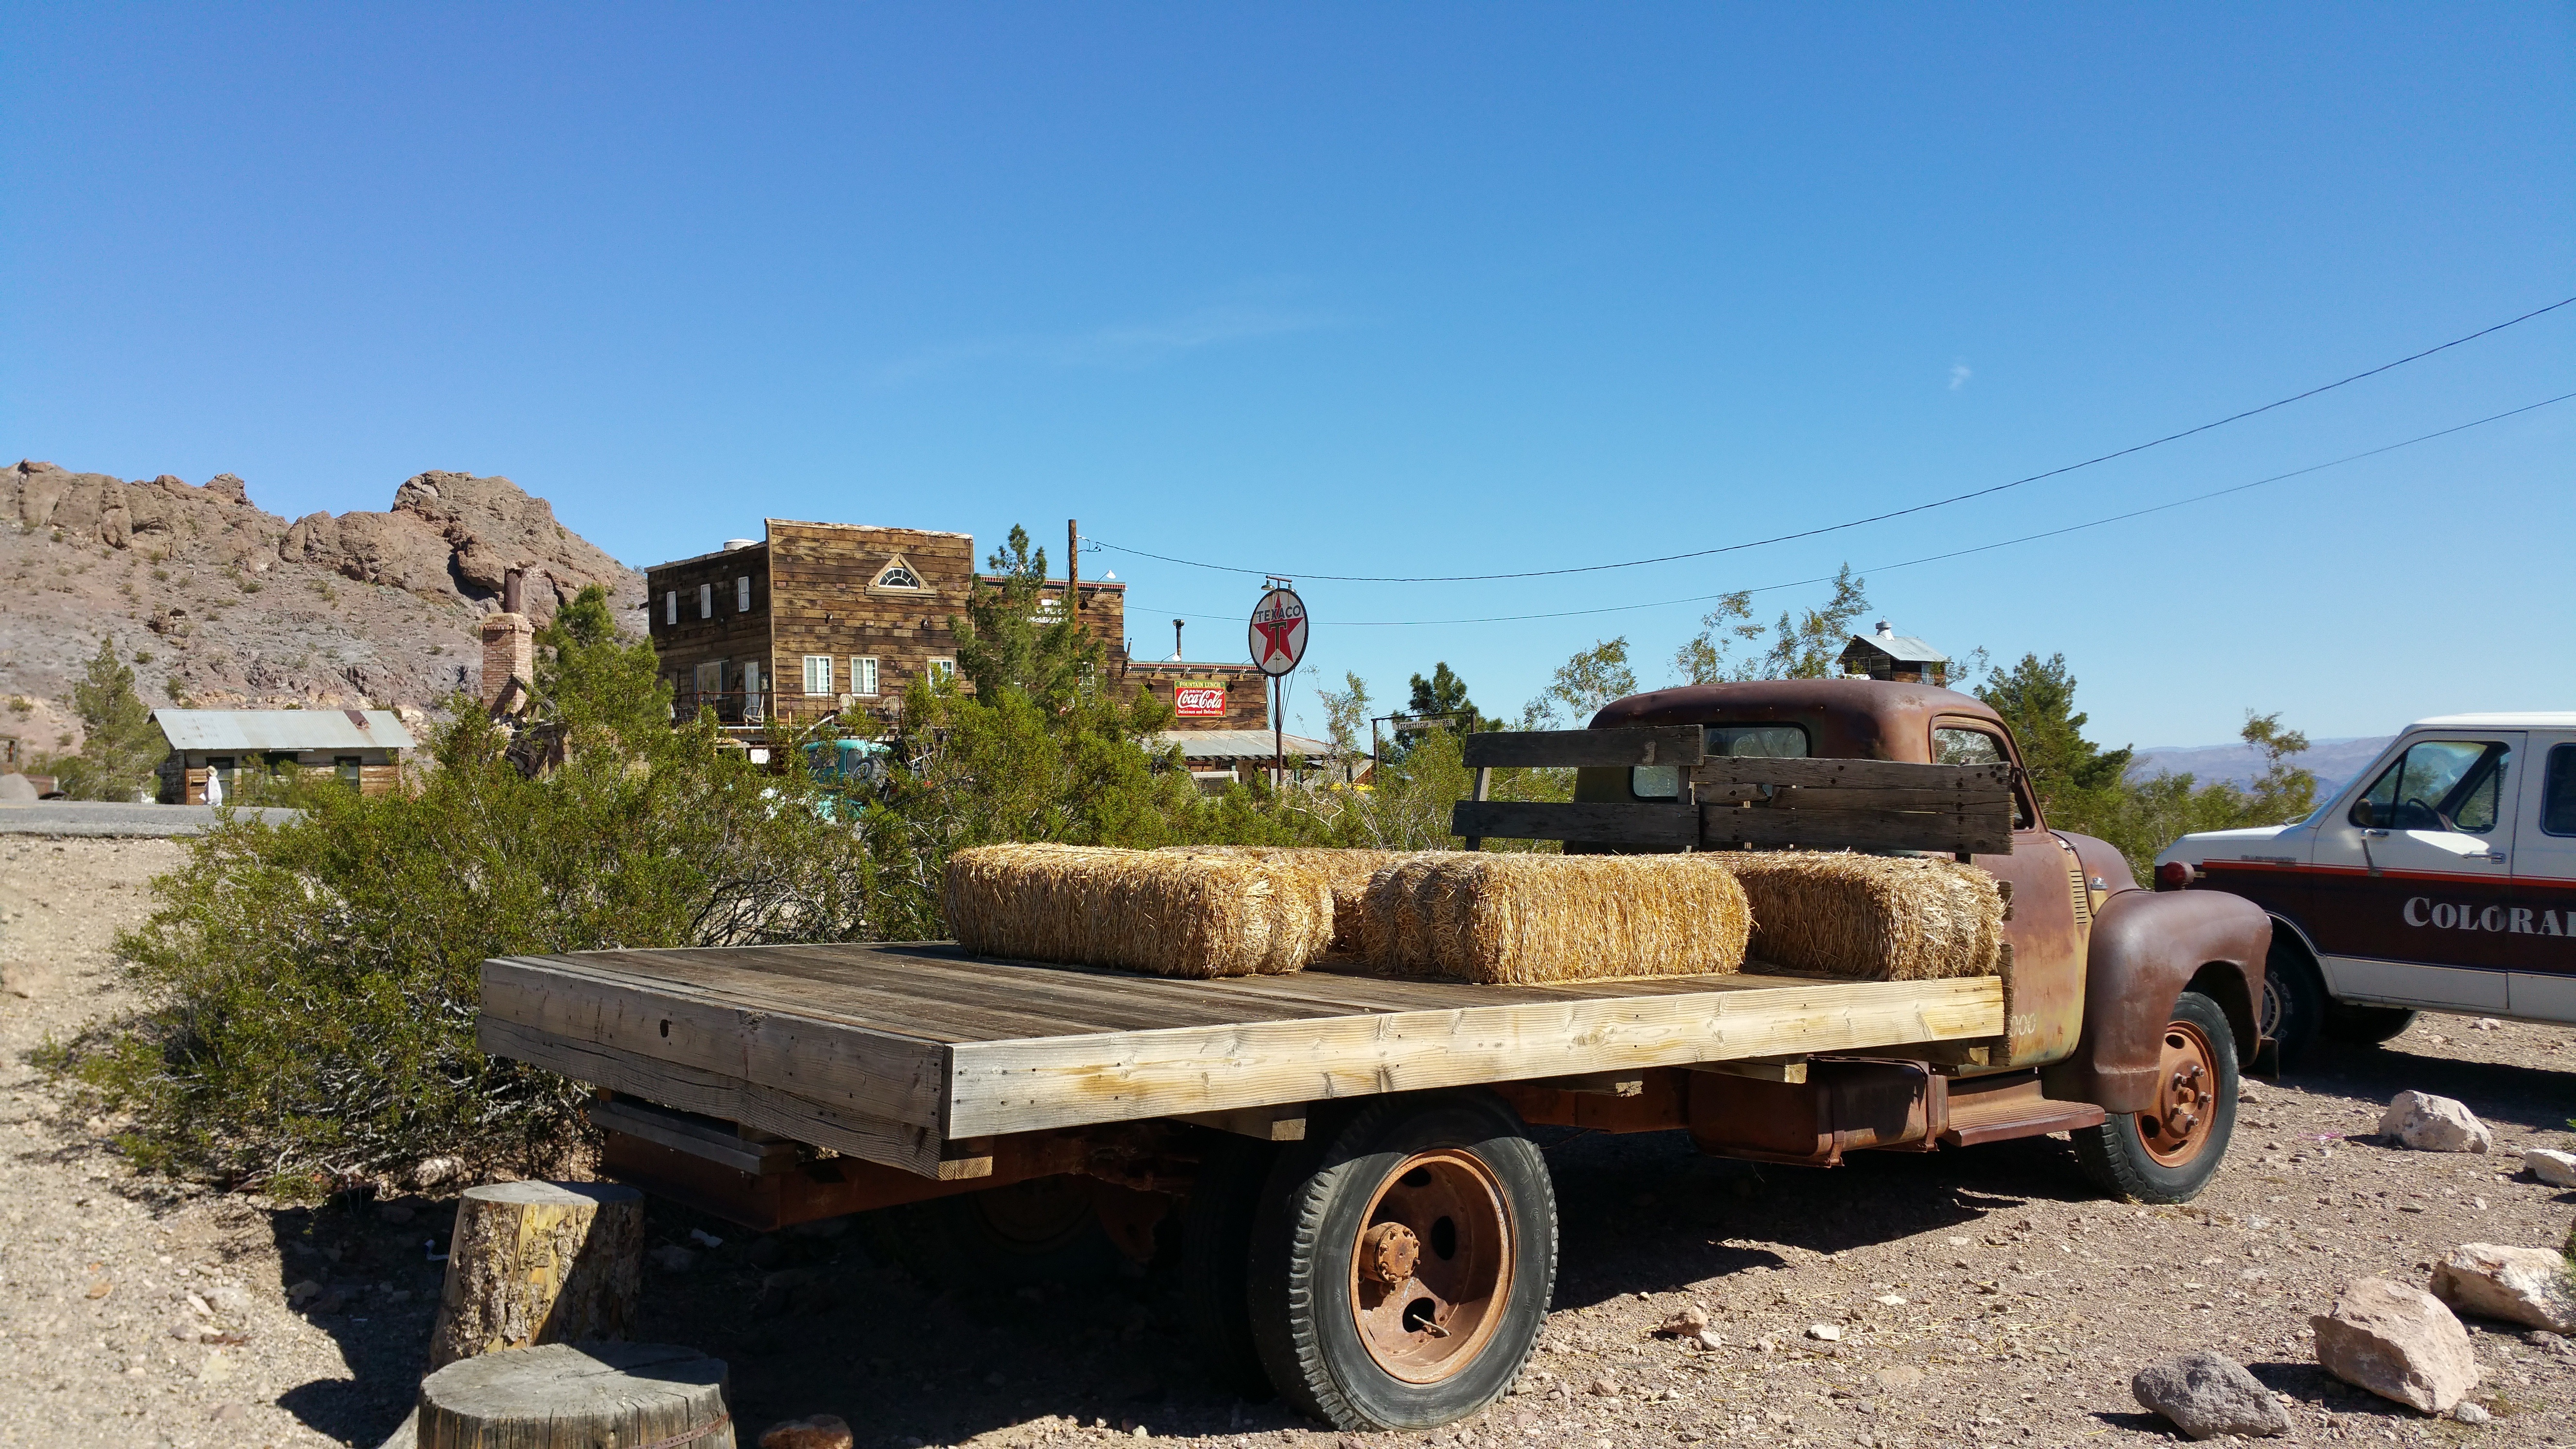
transport, vehicle, flatbed truck with rust, old town background, old truck in foreground, hay bales on a truck by ghost town, blue sky over truck, near eldorado canyon nelson nevada